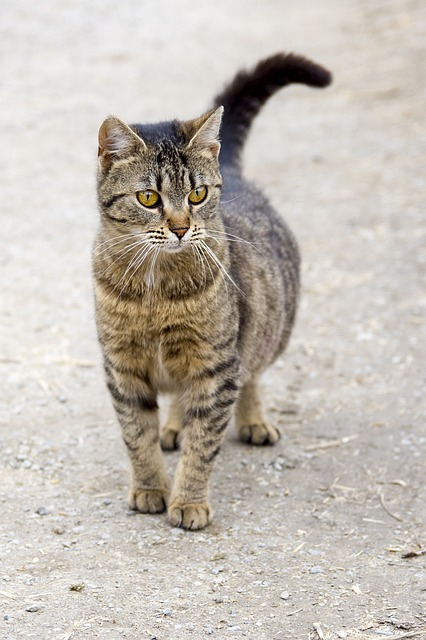
Label: gatto